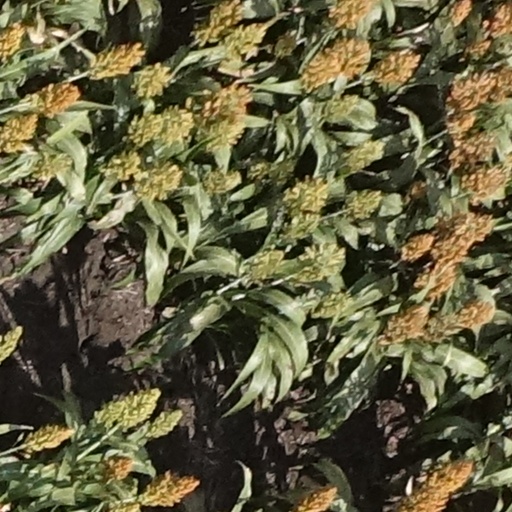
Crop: sorghum